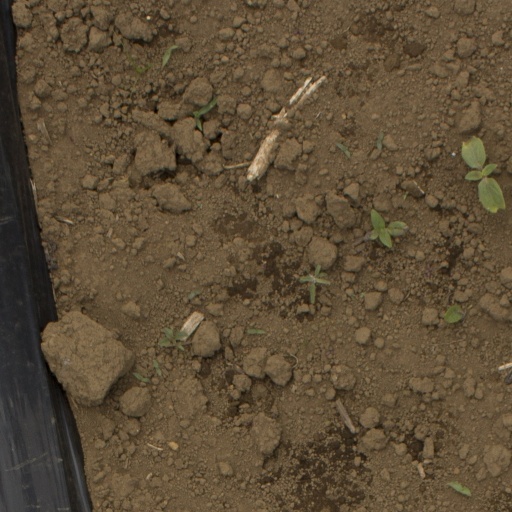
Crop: Jerusalem artichoke